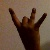
The image shows a hand gesture representing the number 8 in Indian Sign Language.